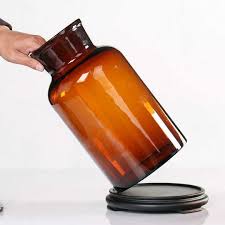
Label: glass